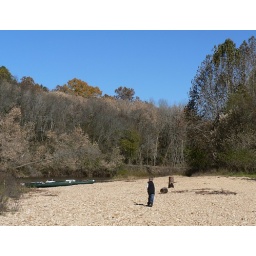
Camping/Canoeing on the Current River, Missouri:Not a cloud in the sky